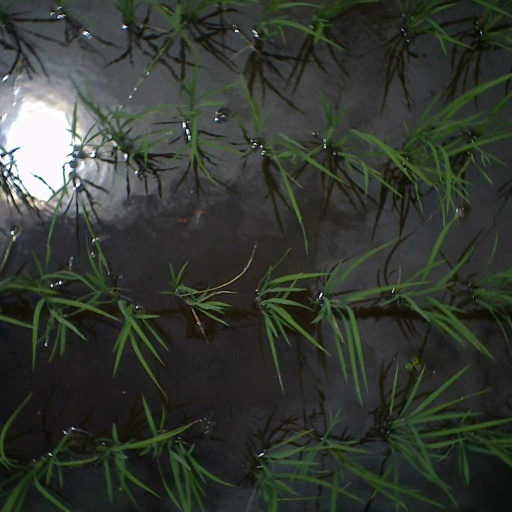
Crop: rice